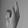
ASL letter: K